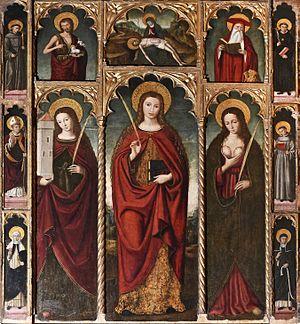
L'Église catholique romaine en principauté de Monaco fait partie de l'Église catholique, sous la direction spirituelle du pape à Rome. Tout en ayant des liens forts avec l'Église catholique en France et l'Église catholique en Italie, le pays ne forme qu'un seul diocèse, l'archidiocèse de Monaco, qui n'est membre d'aucune conférence nationale.
Ludovico Brea, ou Louis Bréa, ou Ludovic Bréa, né vers 1450 à Nice, et mort vers 1522-1525, est un peintre italien actif à Nice, dans l'arrière-pays niçois, à Gênes et sur la Riviera ligure. Il fait partie des peintres primitifs niçois.